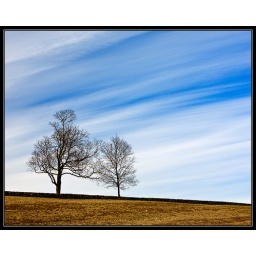
Two trees at the top of a hill at Buttonwoods Farm in Griswold Connecticut.